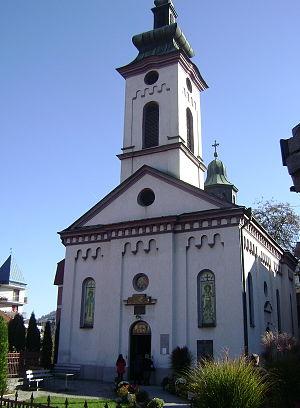
Zvornik est une ville et une municipalité de Bosnie-Herzégovine située dans la République serbe de Bosnie. Selon les premiers résultats du recensement bosnien de 2013, la ville intra muros compte 12 674 habitants et la municipalité 63 686.
L'église de la Nativité-de-Saint-Jean-Baptiste est située en Bosnie-Herzégovine, sur le territoire de la ville de Zvornik et dans la municipalité de Zvornik. Elle a été construite entre 1817 et 1823 et est inscrite sur la liste provisoire des monuments nationaux de Bosnie-Herzégovine.